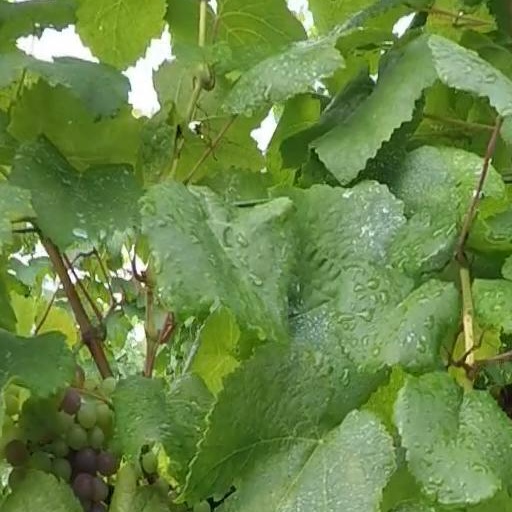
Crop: grape